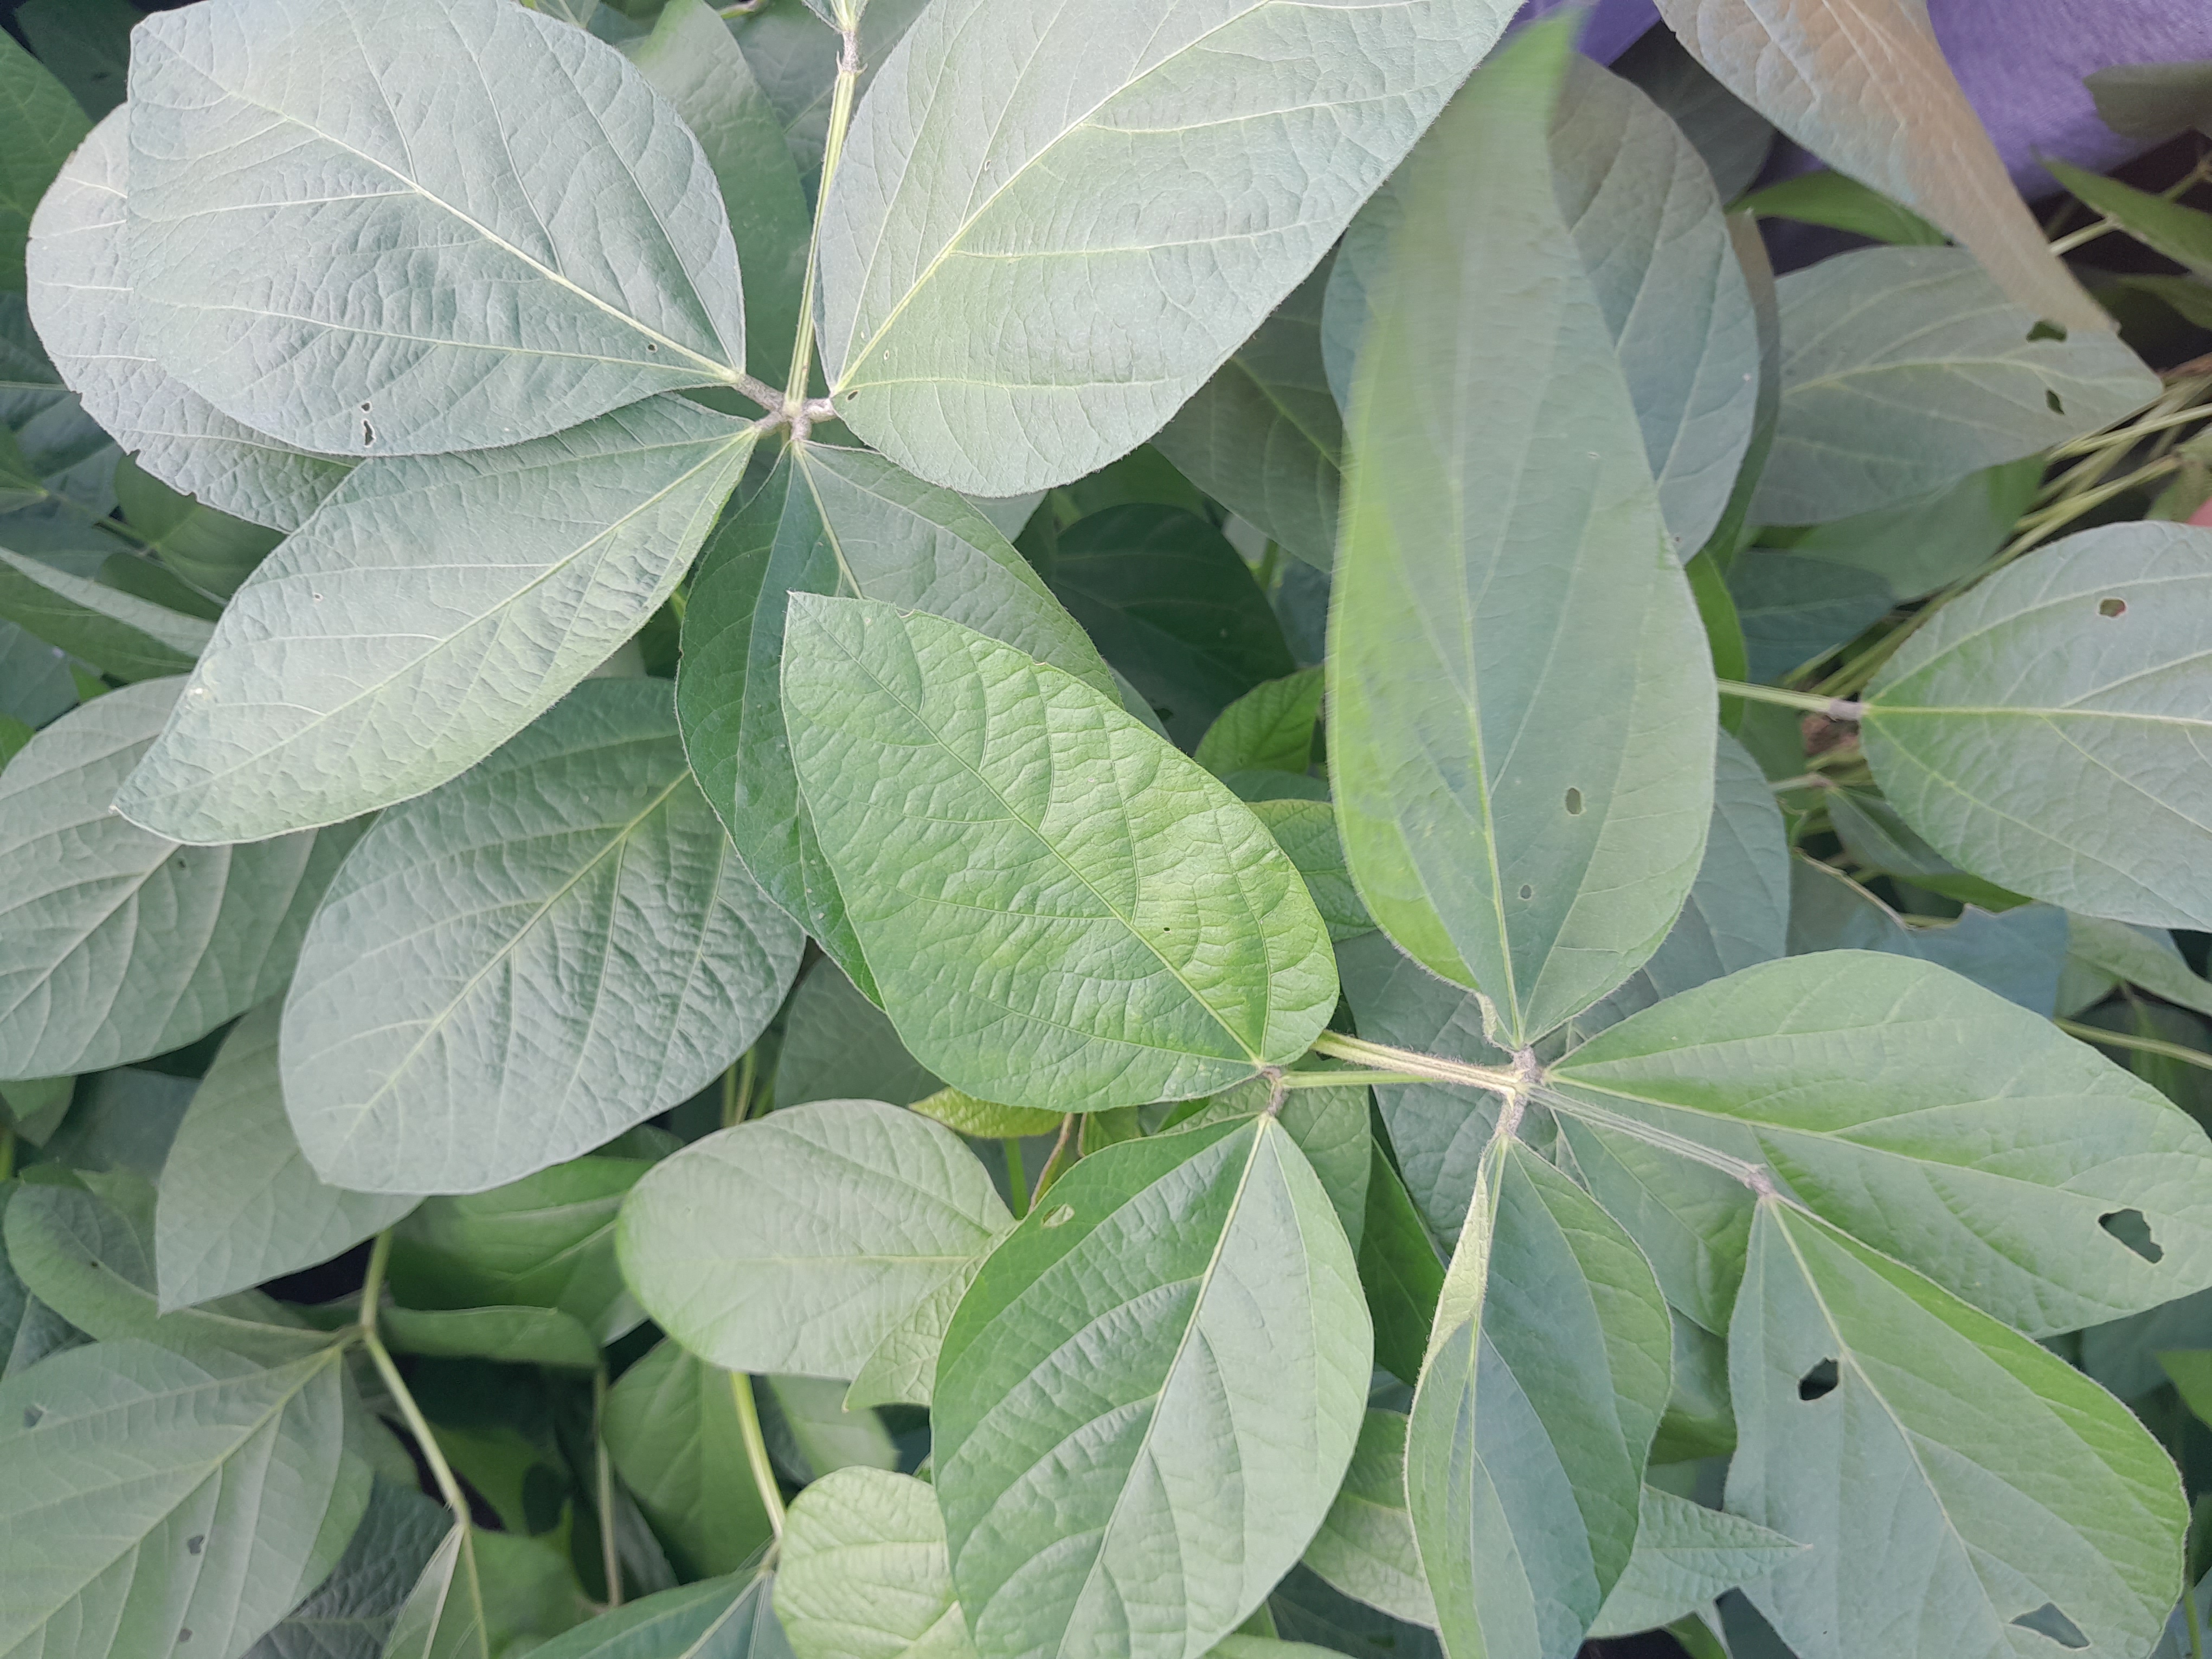
Label: Healthy